Irma Dimas

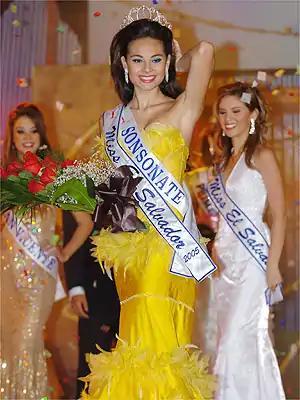
Dimas crowned as Miss El Salvador 2005

Irma Dimas (born Irma Marina Dimas Pineda; 9 August 1986 in San Salvador, El Salvador) is a Salvadoran politician, former model and beauty pageant titleholder who was crowned Miss El Salvador 2005 on 27 February 2005. She made headlines recently for her foray into the politics of El Salvador.